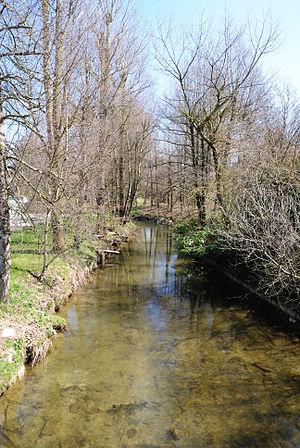
L’Amblève est une rivière de Belgique, affluent en rive droite de l’Ourthe et donc sous-affluent de la Meuse. Elle coule entièrement en province de Liège.